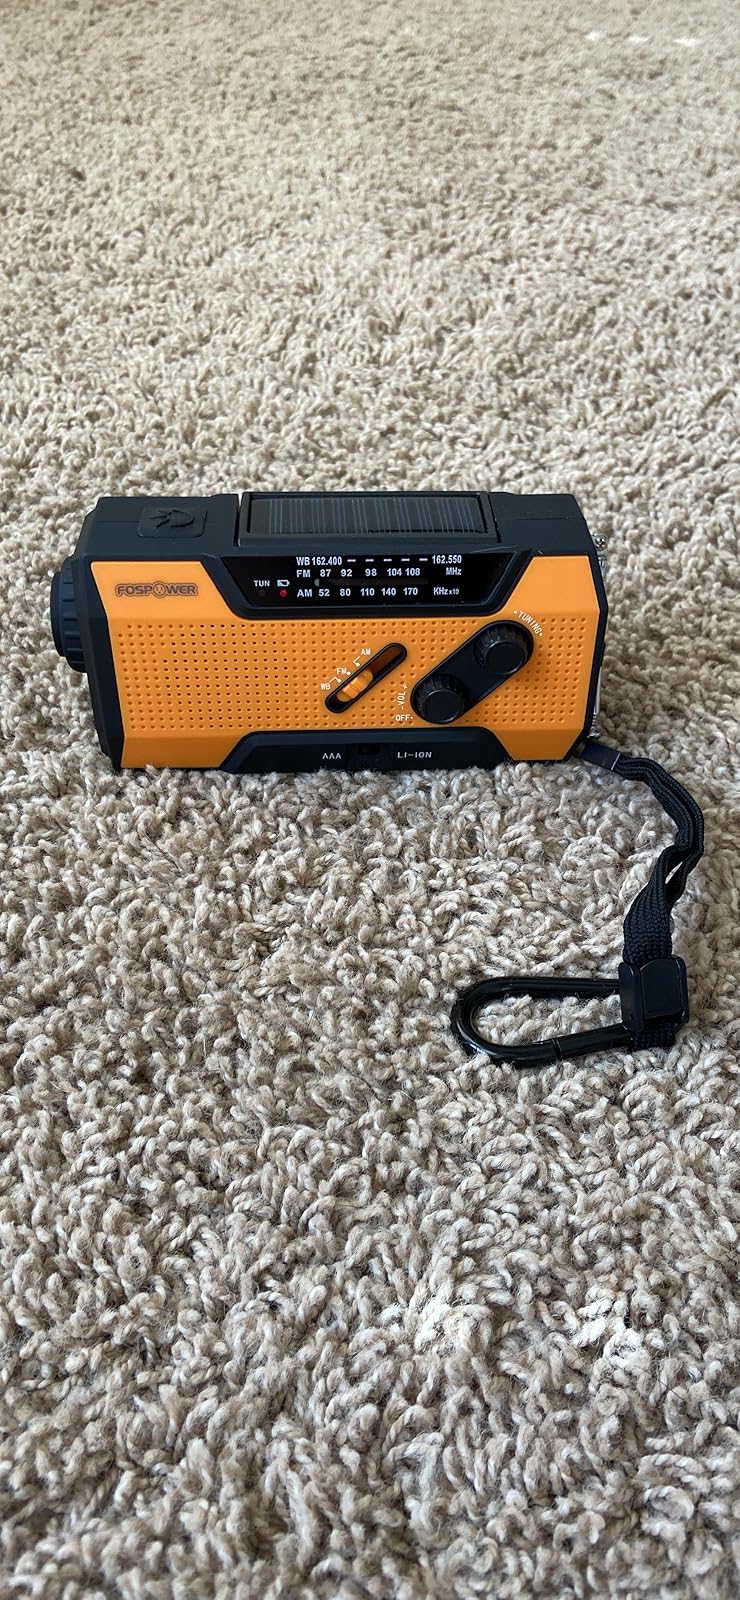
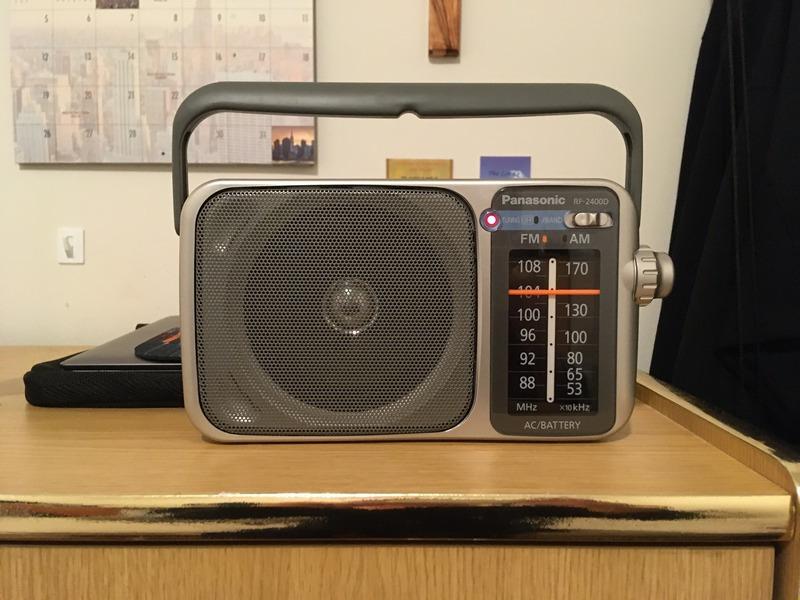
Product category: radio
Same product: no